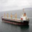
Label: ship